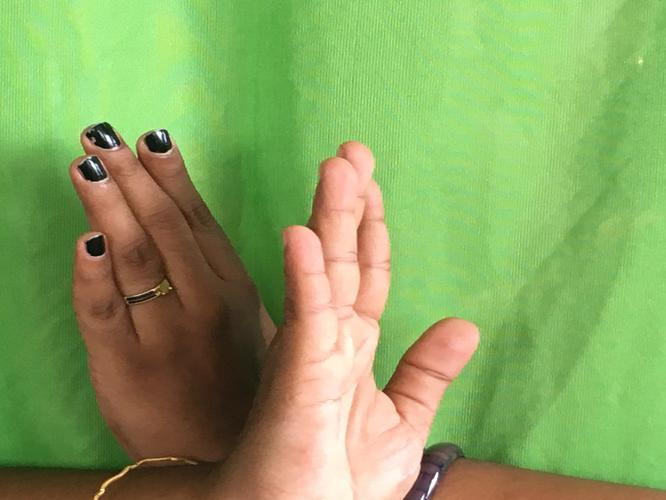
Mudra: Swastikam
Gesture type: double_hand